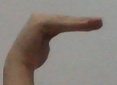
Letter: haa